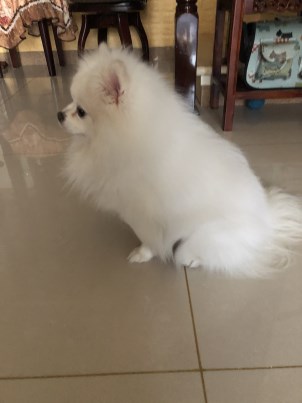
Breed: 1936-n000005-Pomeranian